Rancho de los Palos Verdes

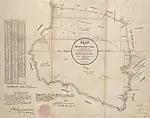

Rancho de los Palos Verdes was a Mexican land grant in present-day Los Angeles County, California given in 1846 by Governor Pío Pico to José Loreto and Juan Capistrano Sepulveda. The name means "Ranch of the Green Trees". The grant encompassed the present-day cities of the Palos Verdes Peninsula, as well as portions of San Pedro, Torrance, Redondo Beach, Compton, Gardena, Lomita, Harbor City, Carson, Dominguez Hills, Wilmington, Los Angeles